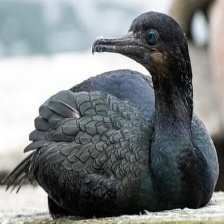
Species: BRANDT CORMARANT
Scientific name: PHALACROCORAX PENICILLATUS